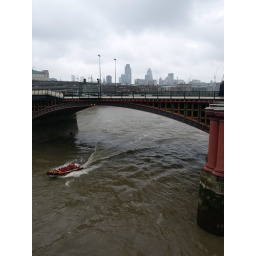
London, a boat under Blackfriars bridge